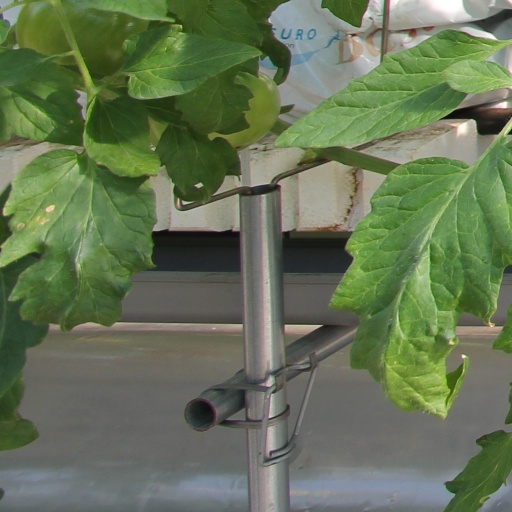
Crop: tomato